The Great Ace Attorney Chronicles

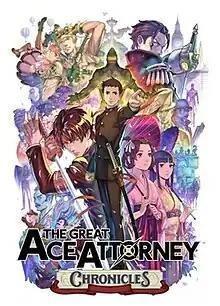
North American box art

The Great Ace Attorney Chronicles is a 2021 compilation video game of both games in the "Ace Attorney" spin-off prequel series, consisting of "" (2015) and "" (2017). Since both component games were released only in Japan, "The Great Ace Attorney Chronicles" is the first release of the series for other countries.